National Cycle Route 51

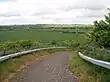
Section from Marston Moretaine to Cranfield

From Bedford, the route follows the north bank of the River Great Ouse through town, passing under County Bridge at Prebend Street, and following a surfaced path along the river before crossing the river into Kempston at a footbridge. This section is prone to flooding, and an alternative cycle route is available by crossing County Bridge and following Prebend Street south to the Bedford Road cycleway.